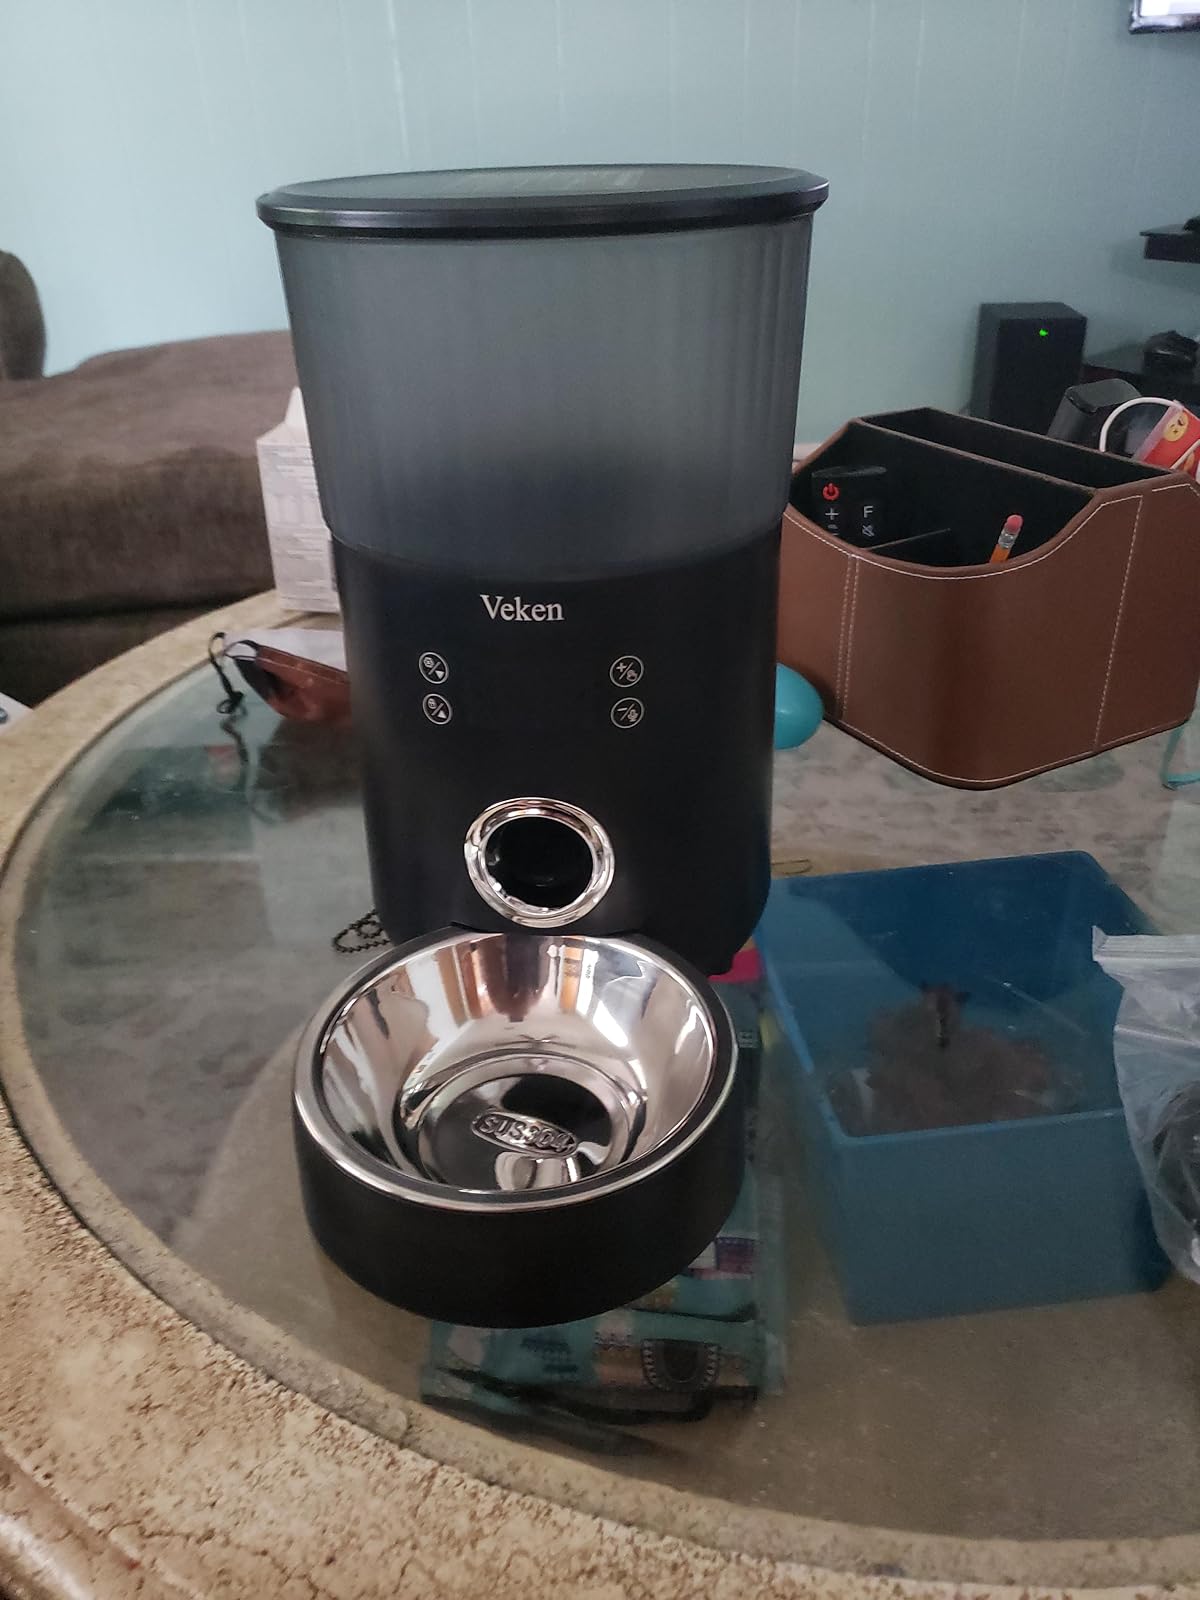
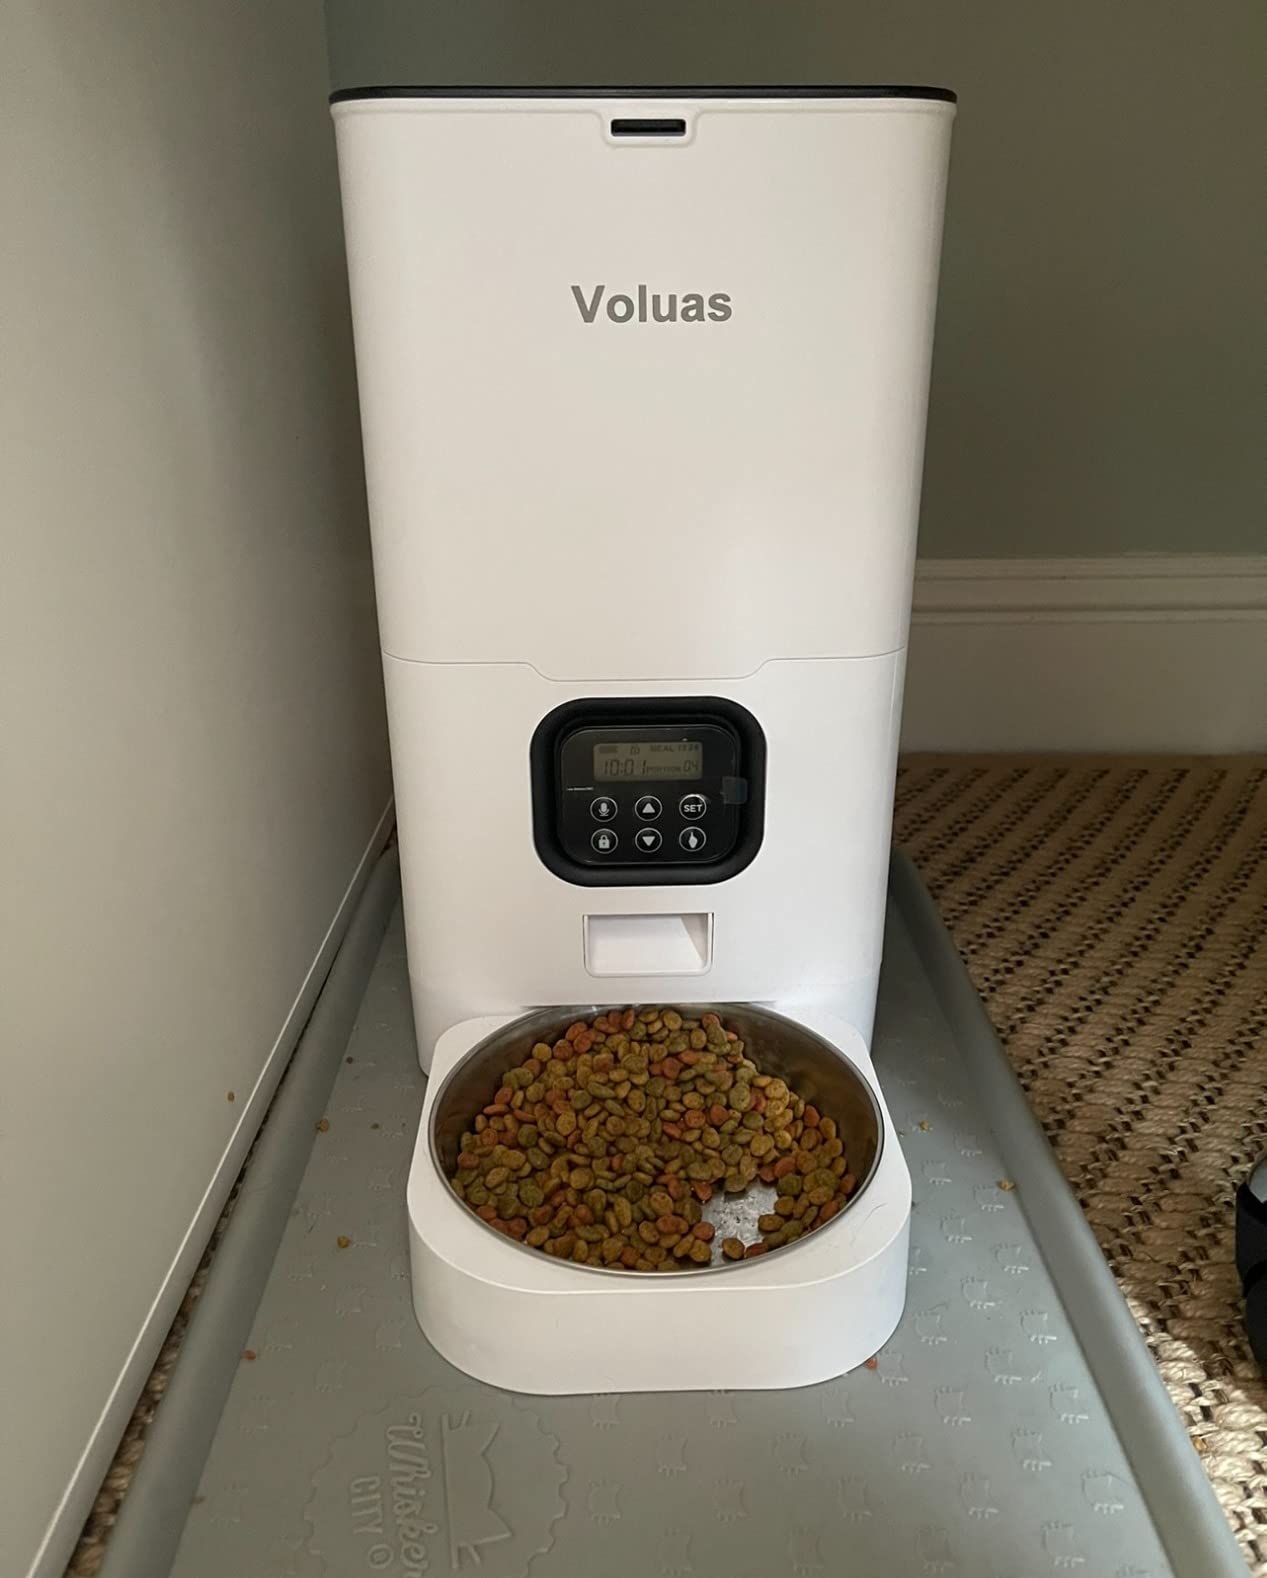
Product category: items_feeder
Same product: no